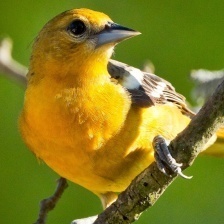
Species: BALTIMORE ORIOLE
Scientific name: ICTERUS GALBULA